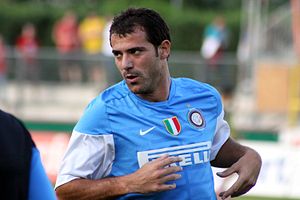
Dejan Stanković
Dejan Stanković er en tidligere serbisk fodboldspiller, der spillede som midtbanespiller. Igennem karrieren nåede han at optræde for klubber som Røde Stjerne i sit hjemland, samt Lazio og Inter i Italien.